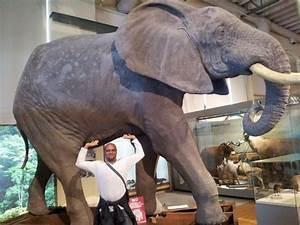
elephant